Jane Skiles O'Dea

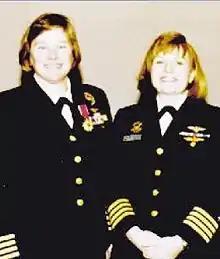
Captain Jane Skiles O'Dea. Pictured with her is flight school classmate Captain Rosemary Conatser Mariner to her right.

Captain Jane Skiles O'Dea was one of the first six women to earn their wings as U.S. Navy pilots in 1974, and was the first woman qualified in the C-130 Hercules. She was also the first woman in the U.S. Navy qualified as a flight instructor. She was the first female Navy aviator to achieve command (Navy Recruiting District, Indianapolis) and to be selected for the rank of captain.